Roy Fisher

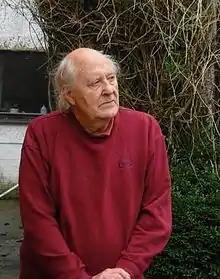
Roy Fisher (photograph by Ornella Trevisan)

Roy Fisher (11 June 1930 – 21 March 2017) was an English poet and jazz pianist. His poetry shows an openness to both European and American modernist influences, whilst remaining grounded in the experience of living in the English Midlands. Fisher has experimented with a wide range of styles throughout his long career, largely working outside of the mainstream of post-war British poetry. He has been admired by poets and critics as diverse as Donald Davie, Eric Mottram, Marjorie Perloff, Sean O’Brien, Peter Robinson, Mario Petrucci and Gael Turnbull.